John Mitchel

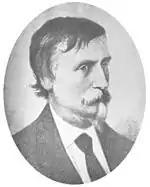
John Mitchel, last portrait 1875

At war's end in 1865 Mitchel moved to New York and edited the "New York Daily News". That same year, his continued defence of southern secession caused him to be arrested in the offices of the paper and interned at Fort Monroe, Virginia, where Jefferson Davis and Senator Clement Claiborne Clay (accused of conspiracy to assassinate Lincoln) were the only other prisoners. A new Irish republican organisation, the Fenian Brotherhood, lobbied for his release which was secured on condition that he left America. Mitchel returned to Paris where he acted as Fenians' financial agent.